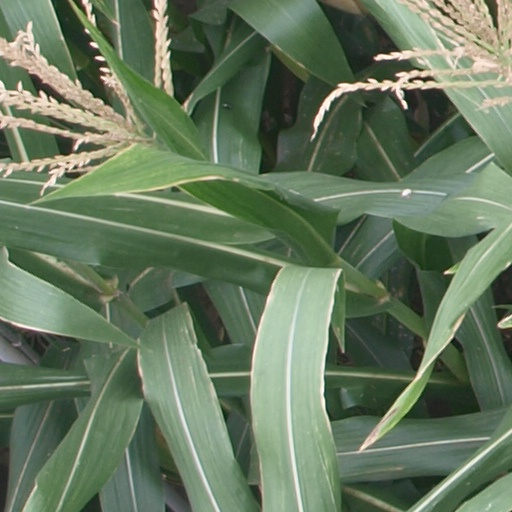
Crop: maize; corn